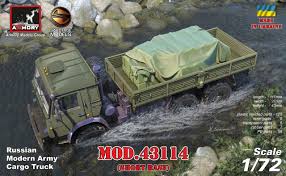
Label: 2S19_MSTA